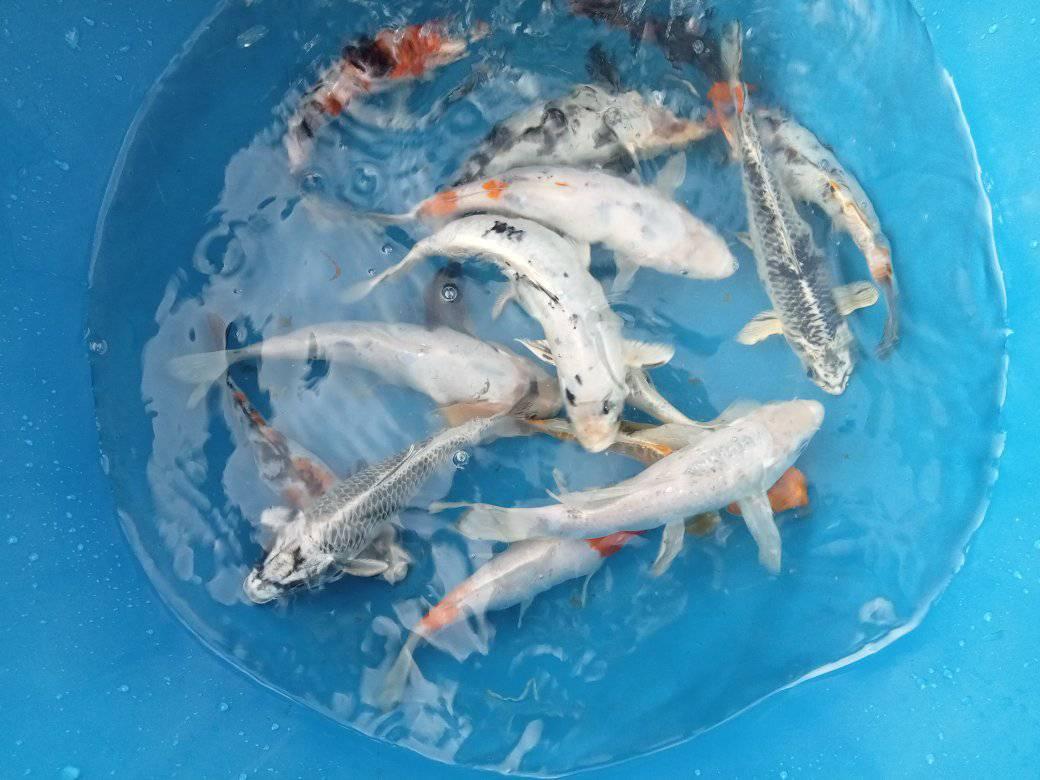
Uvunaji si tu tena kutegemea mazao bali wanyama kama samaki, huweza kuvunwa na kufugwa nje ya mabwawa kwani wamekuwa ni bidhaa nzuri katika soko.